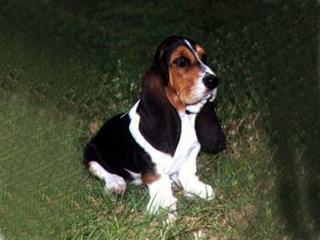
basset